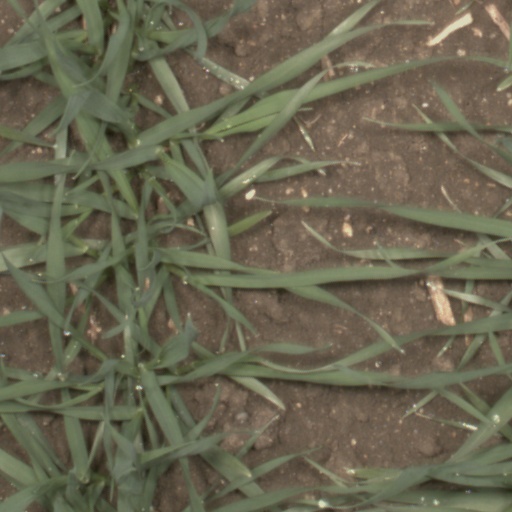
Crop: wheat